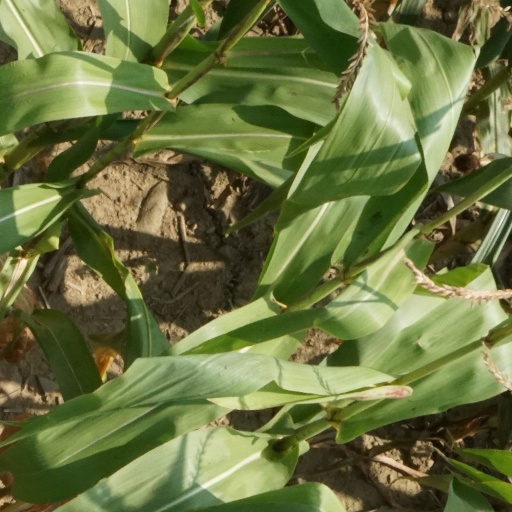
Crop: maize; corn